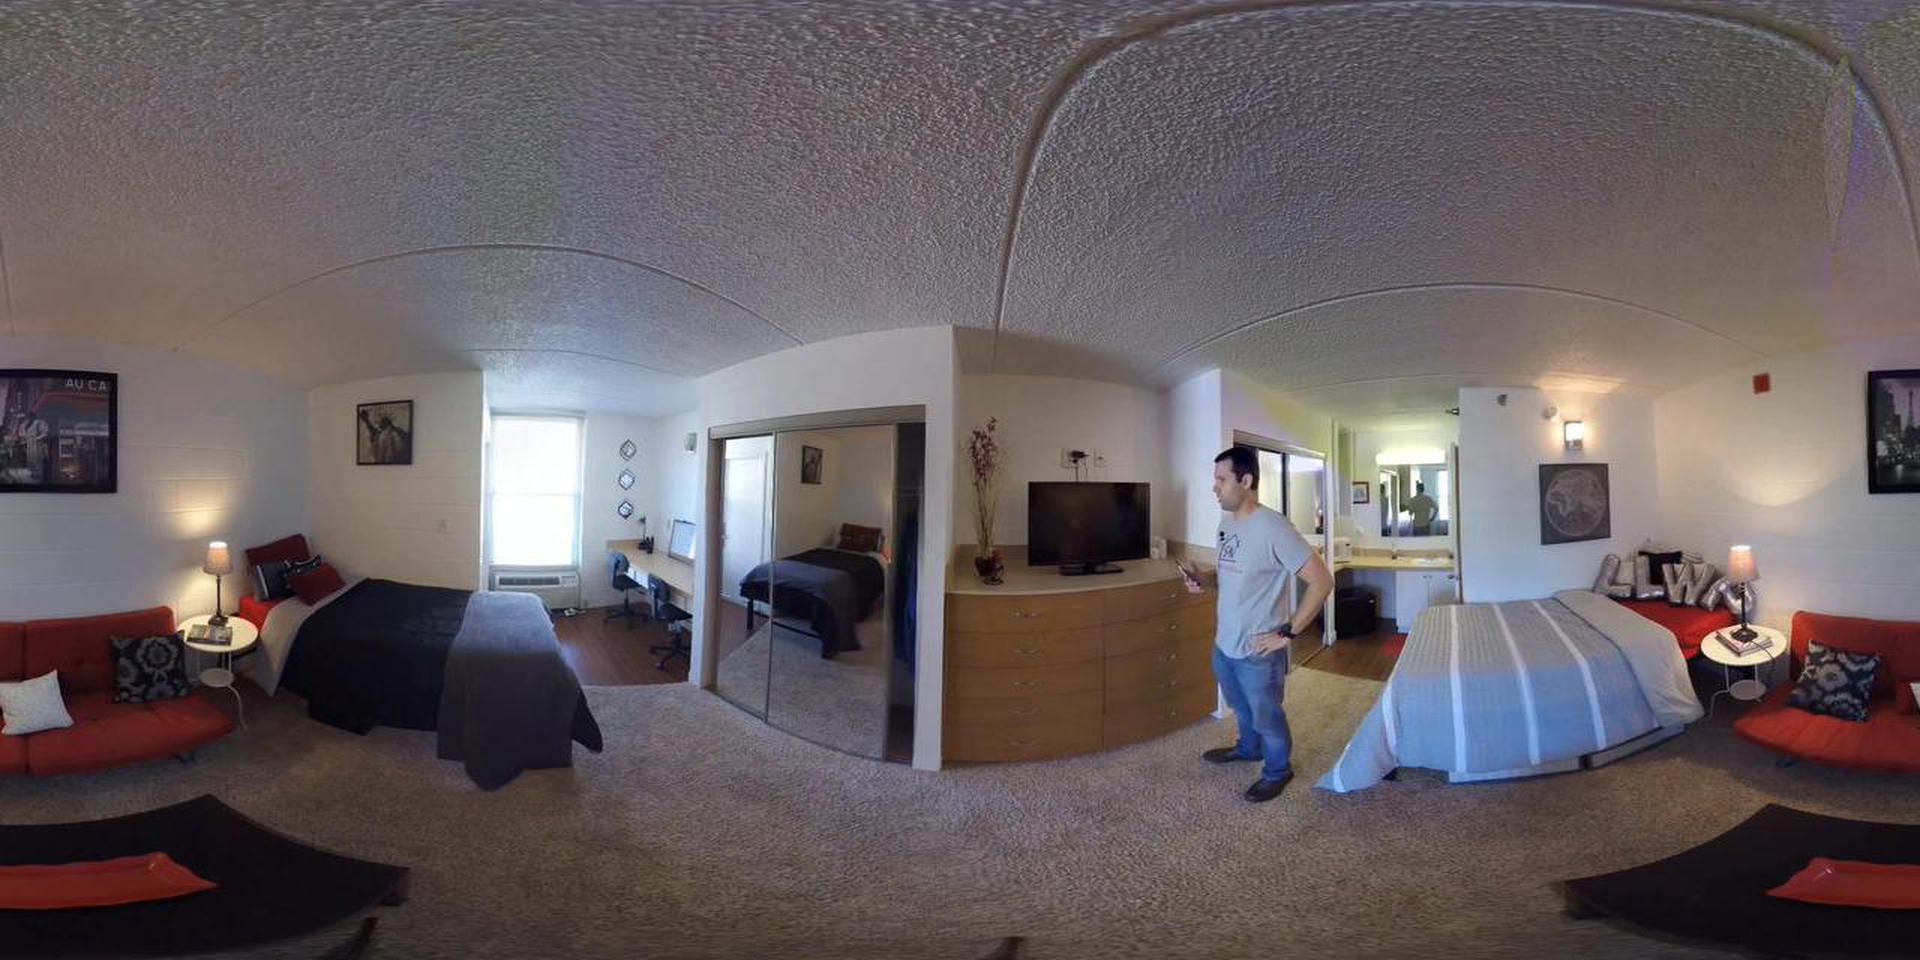
Referred object: the flat-screen TV on the dresser

Referred object: the flat-screen television